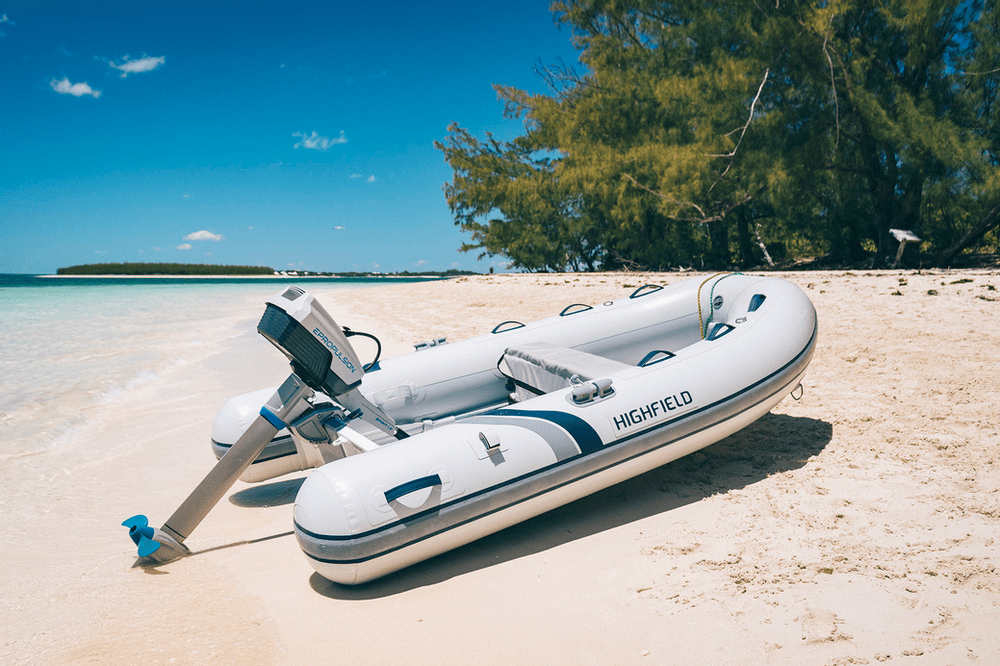
Vehicle type: Ships